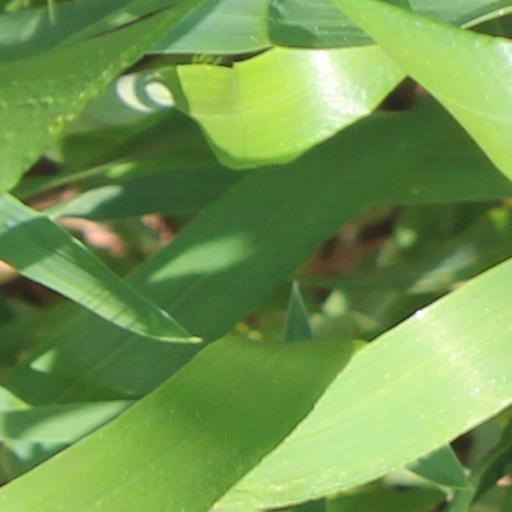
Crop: wheat